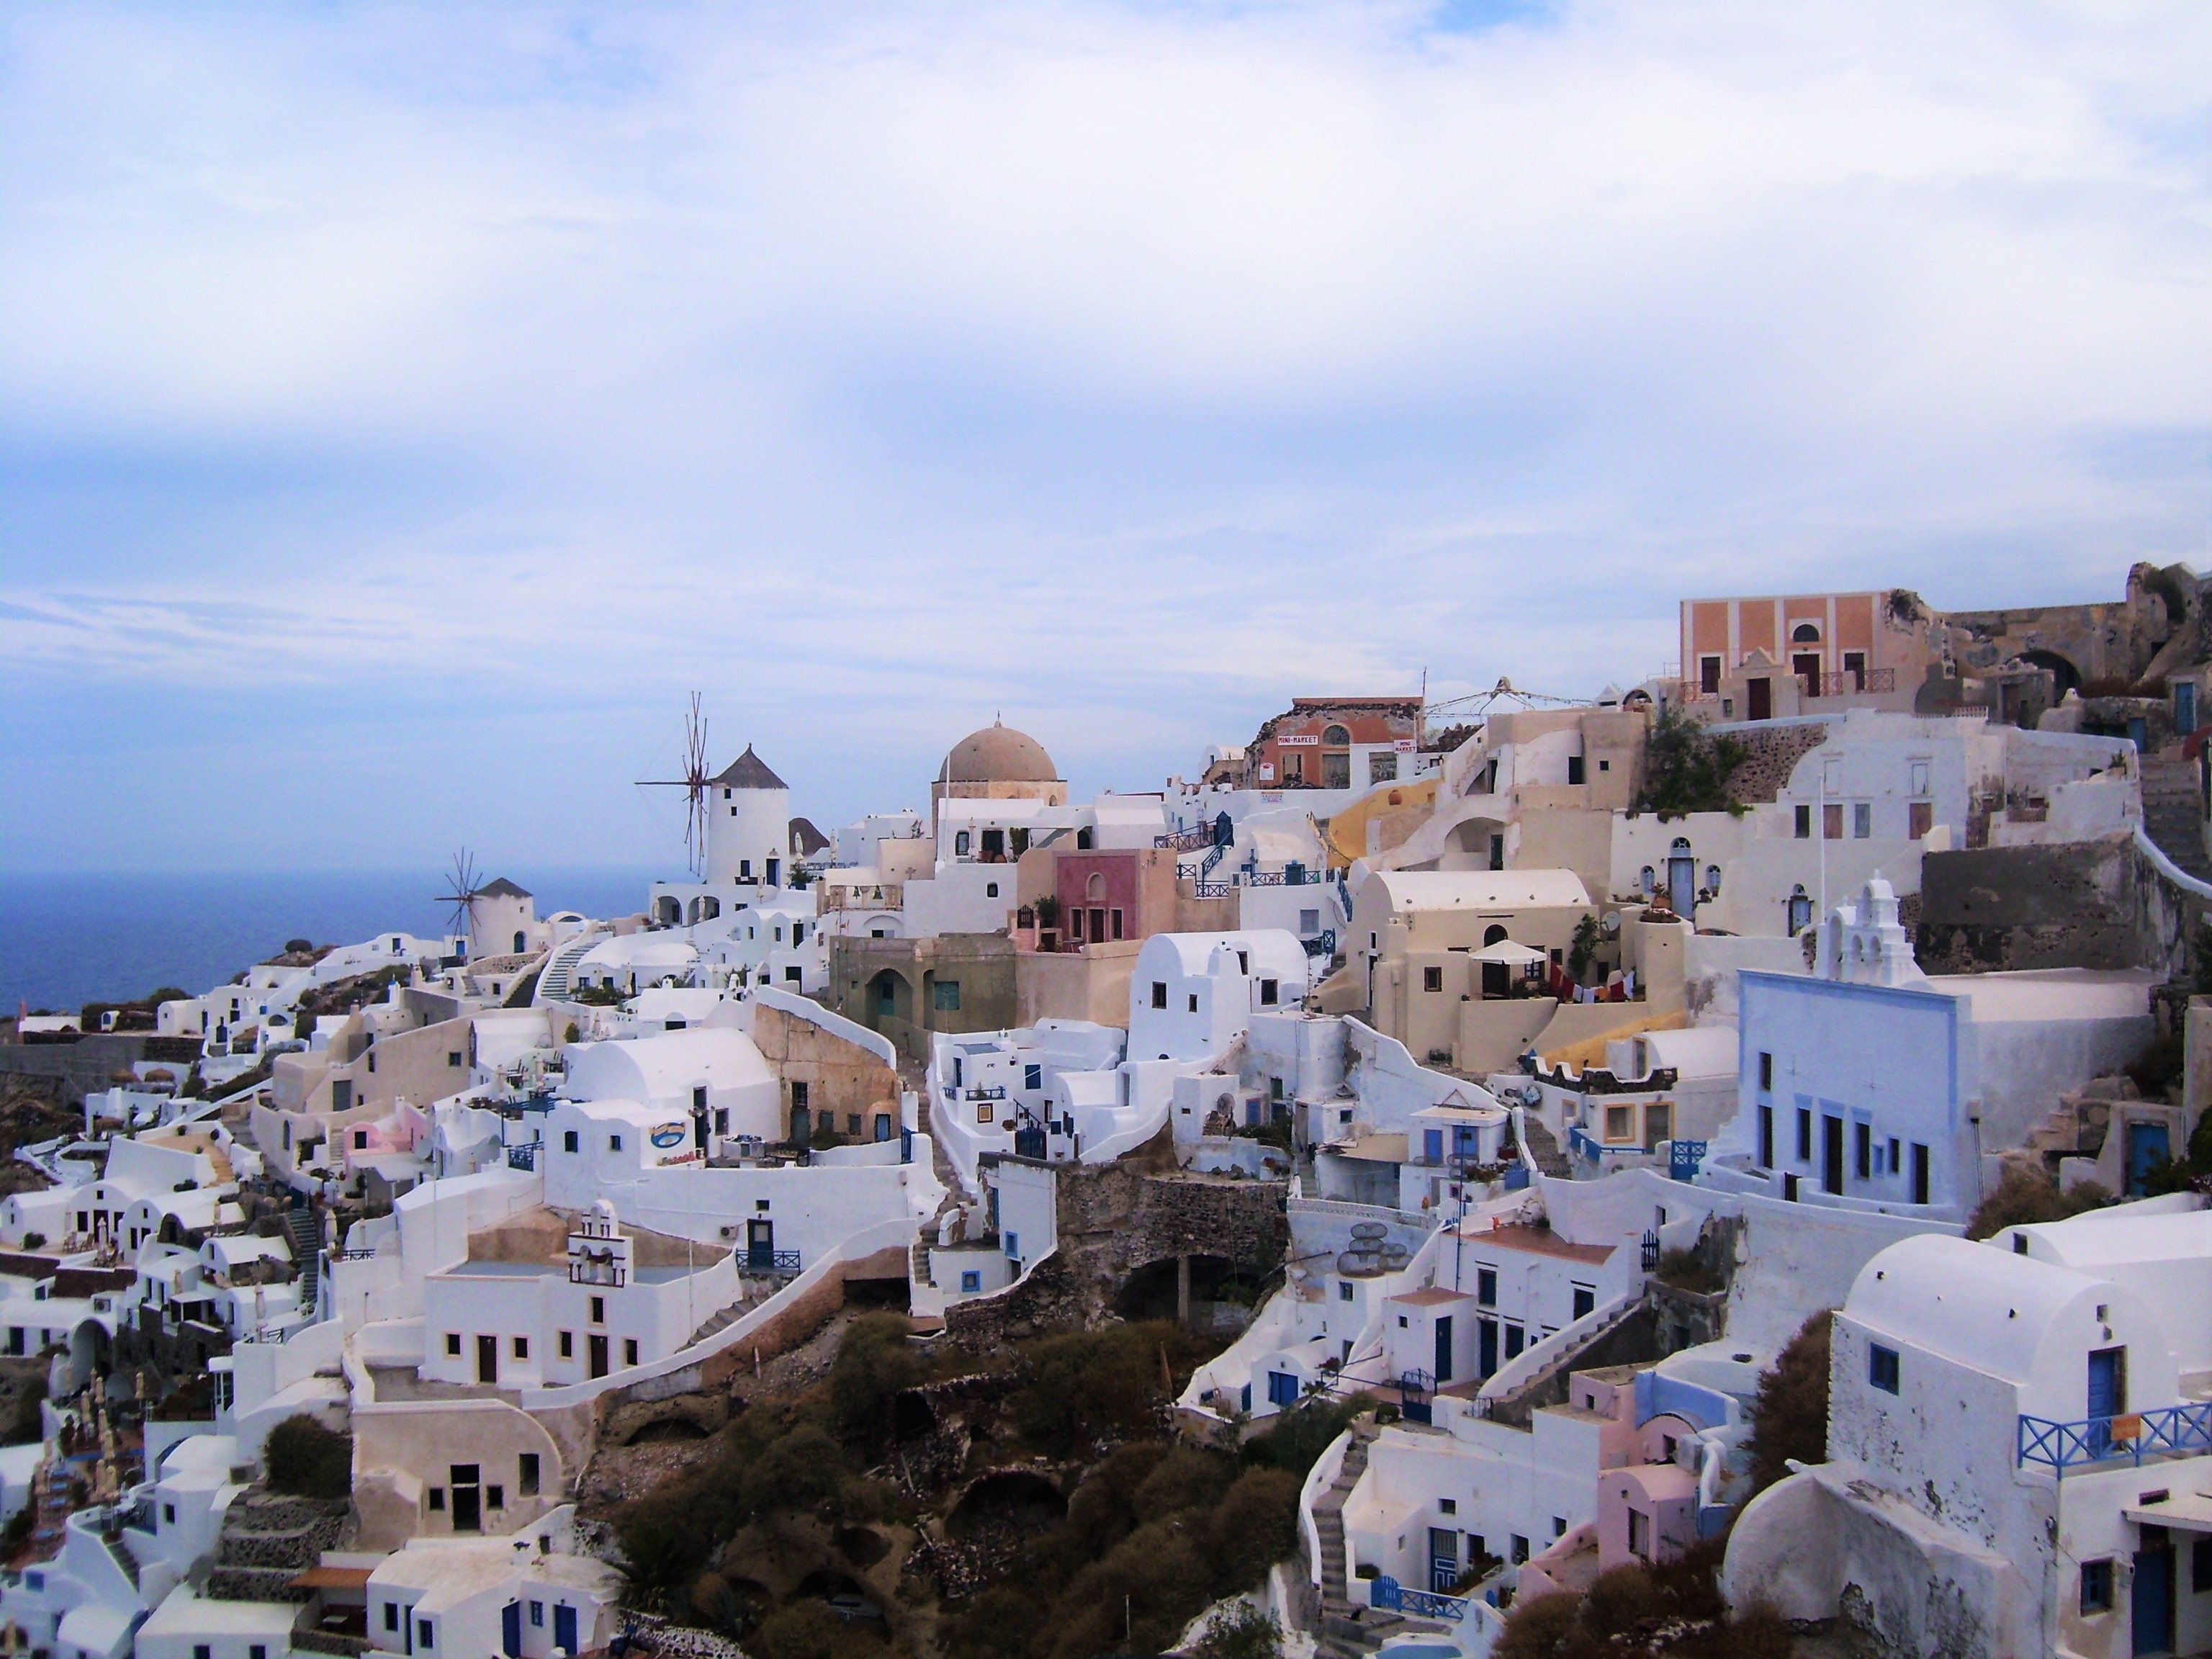
beach, sea, coast, snow, white, house, town, city, cityscape, panorama, vacation, travel, village, holiday, island, tourism, mill, greece, cyclades, aerial photography, greek island, human settlement